Charézier

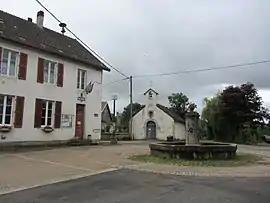
The town hall in Charézier

Charézier is a commune in the Jura department in Bourgogne-Franche-Comté in eastern France.